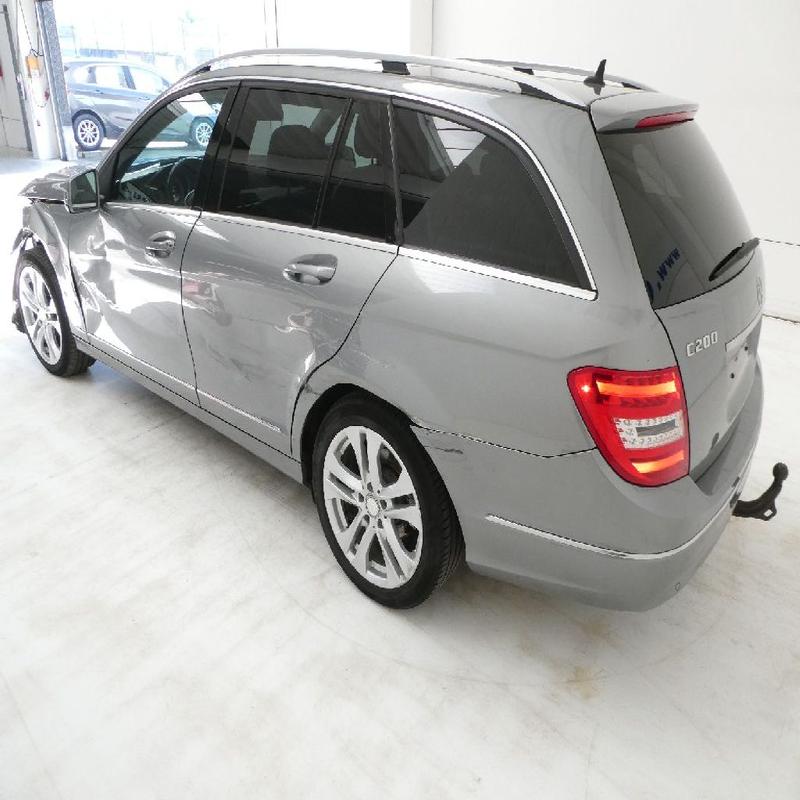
Aucun dommage détecté.
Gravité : aucun